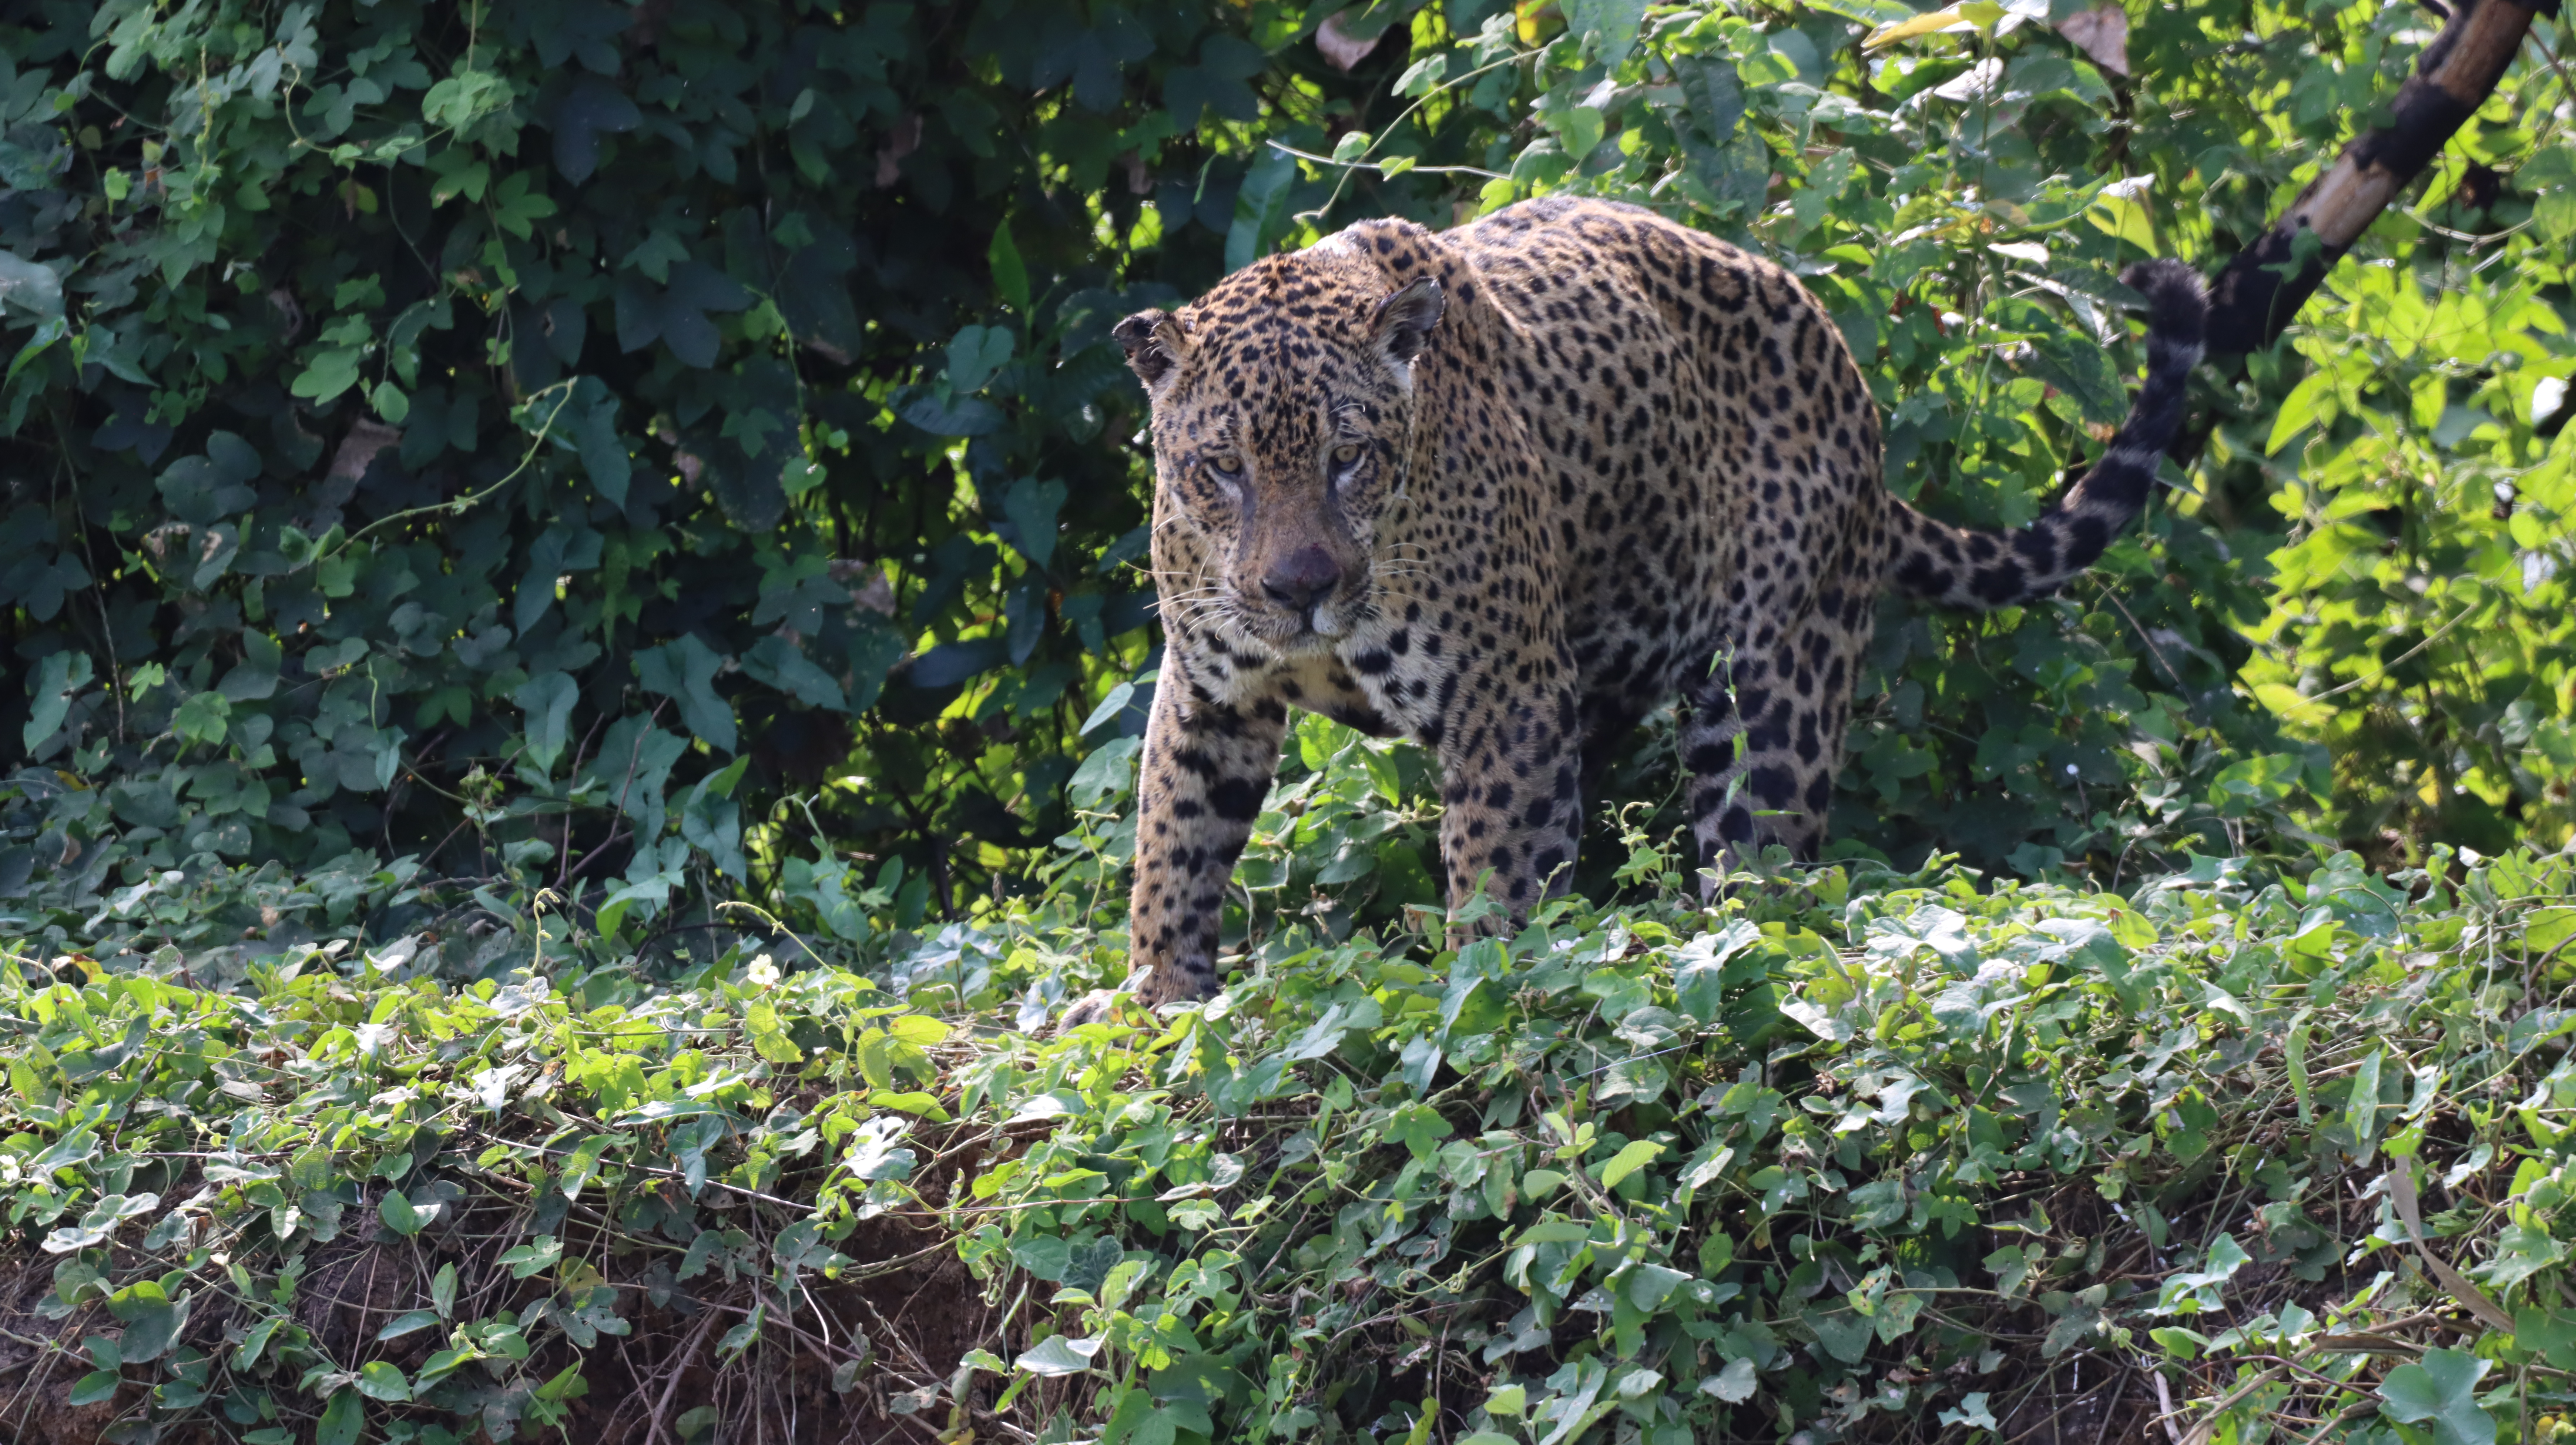
Jaguar: Kwang